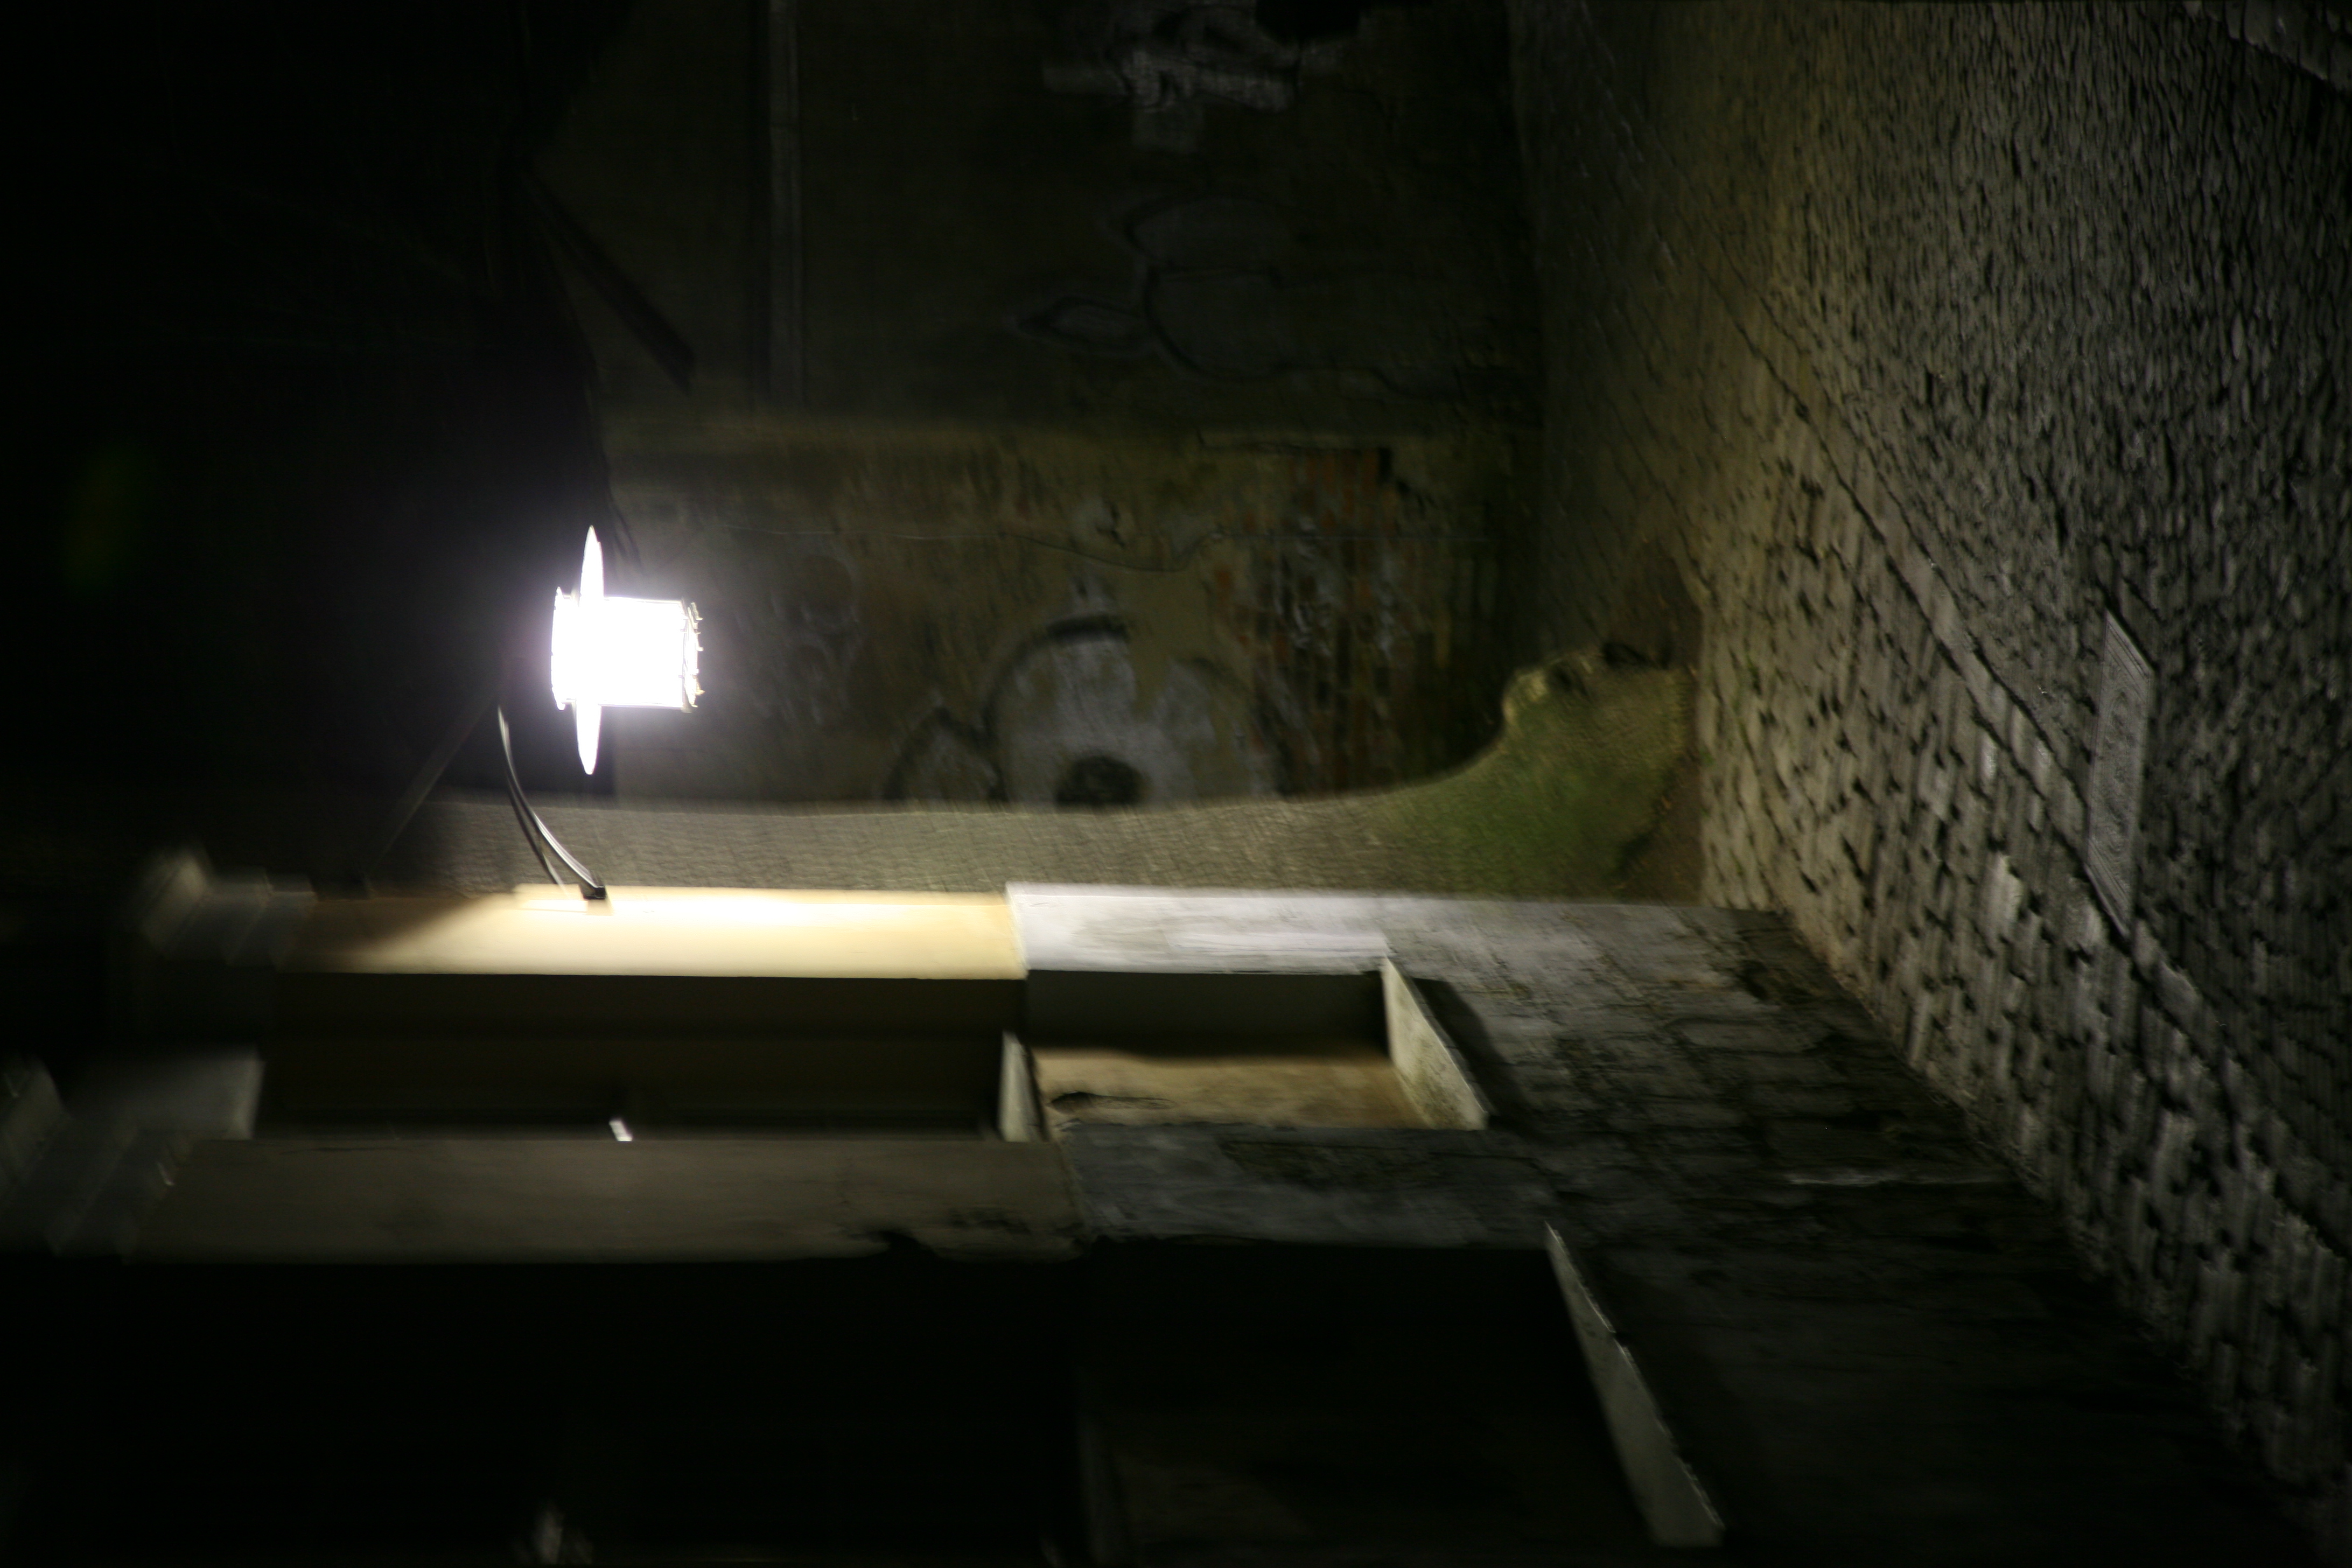
light, road, street, night, alley, shadow, darkness, street light, lighting, infrastructure, germany, allemagne, lampadaire, nacht, fenster, nuit, ruelle, thuringia, weimar, gasse, thuringe, floorlamp, stehleuchte, th ringen